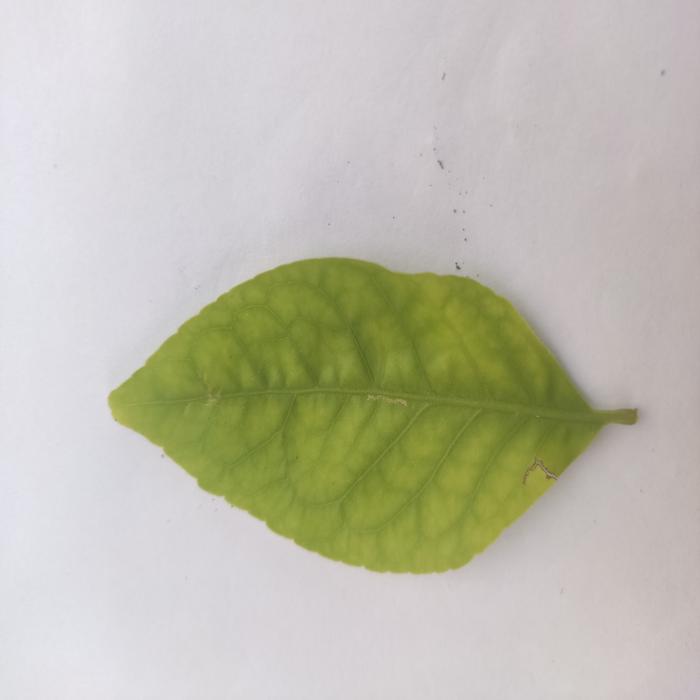
Crop: Aegle Marmelos
Leaf condition: Cercospora_Leaf